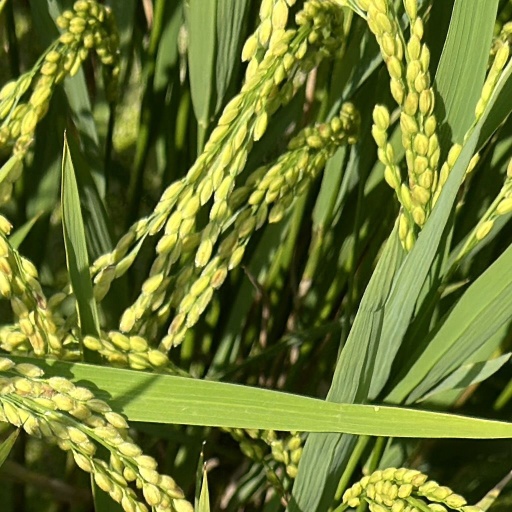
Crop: rice